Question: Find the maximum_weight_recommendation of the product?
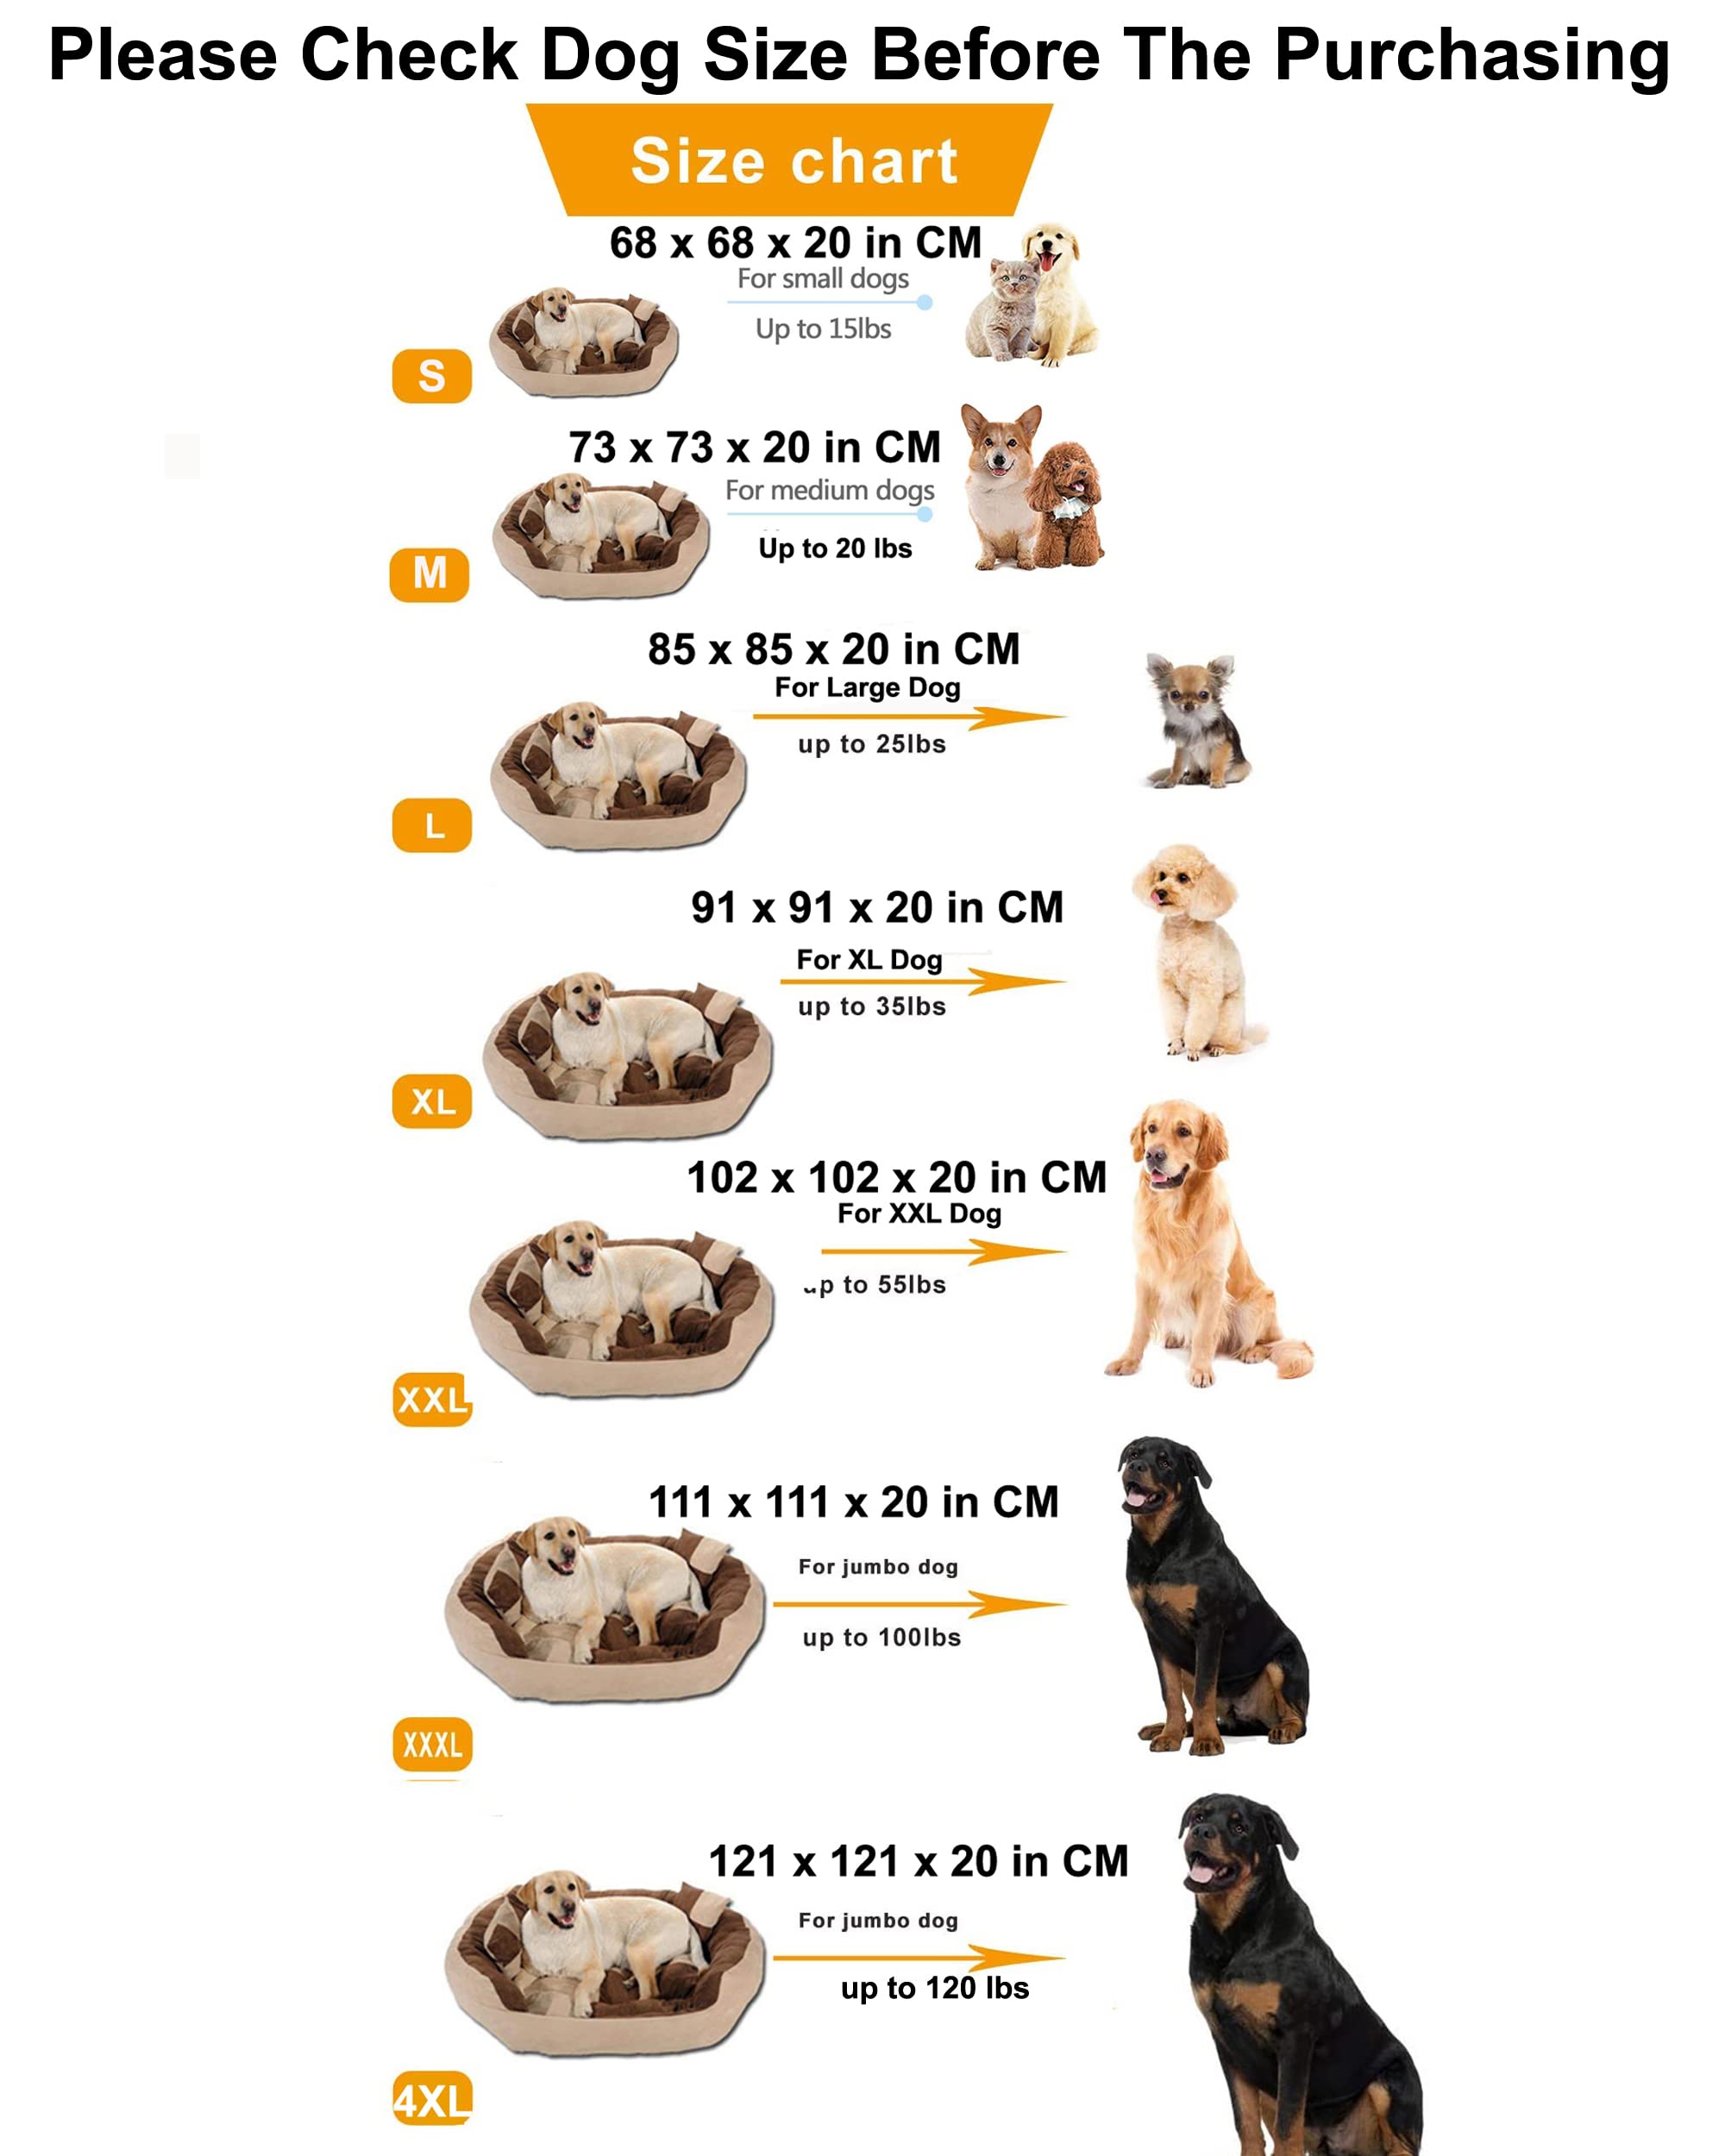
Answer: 15 pound